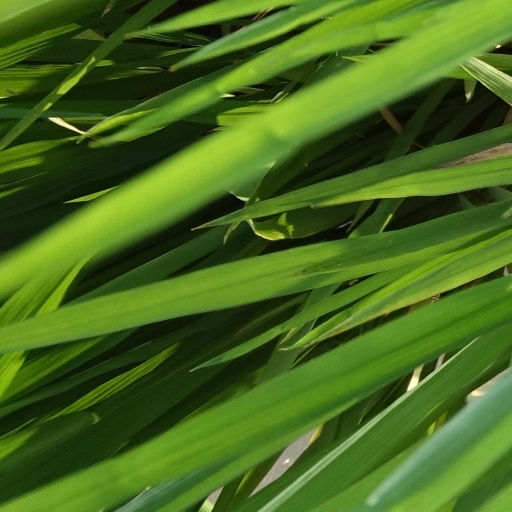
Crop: rice